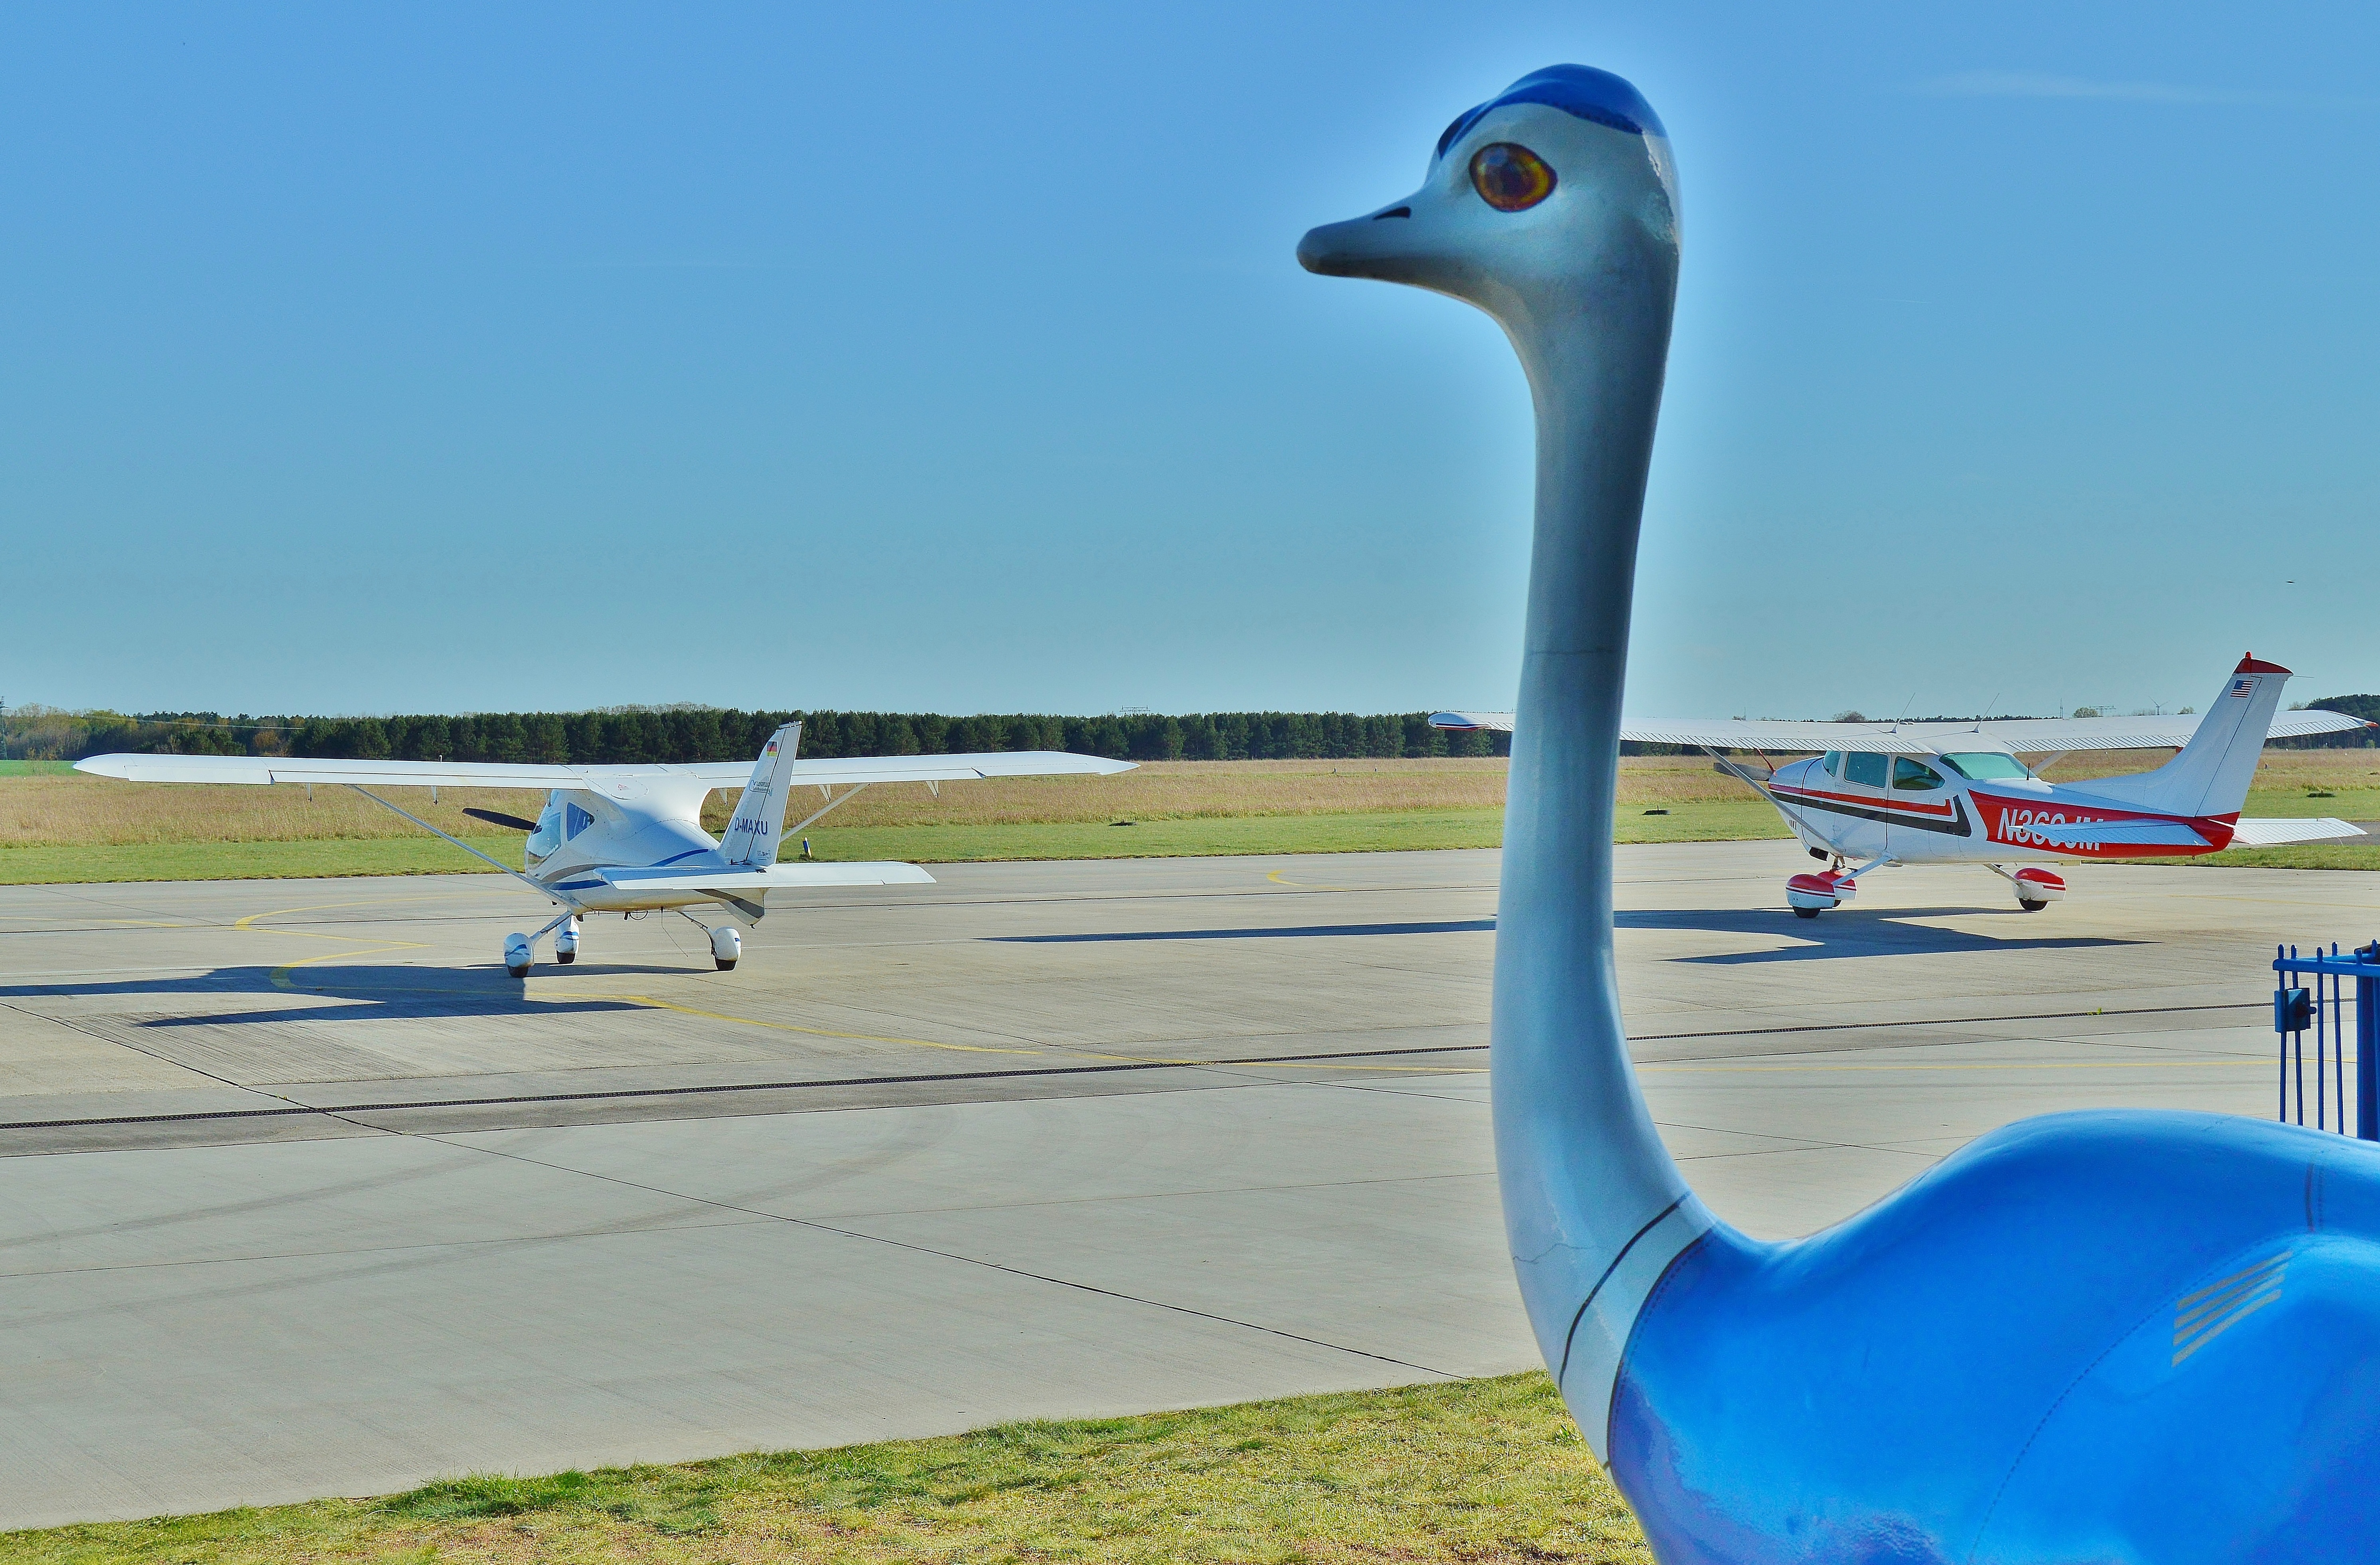
bird, wing, airport, airplane, aircraft, vehicle, aviation, flight, figure, airliner, germany, mascot, airfield, water bird, strauss, brandenburg, canard, atmosphere of earth, airfield straus mountain, sport piloting aircraft